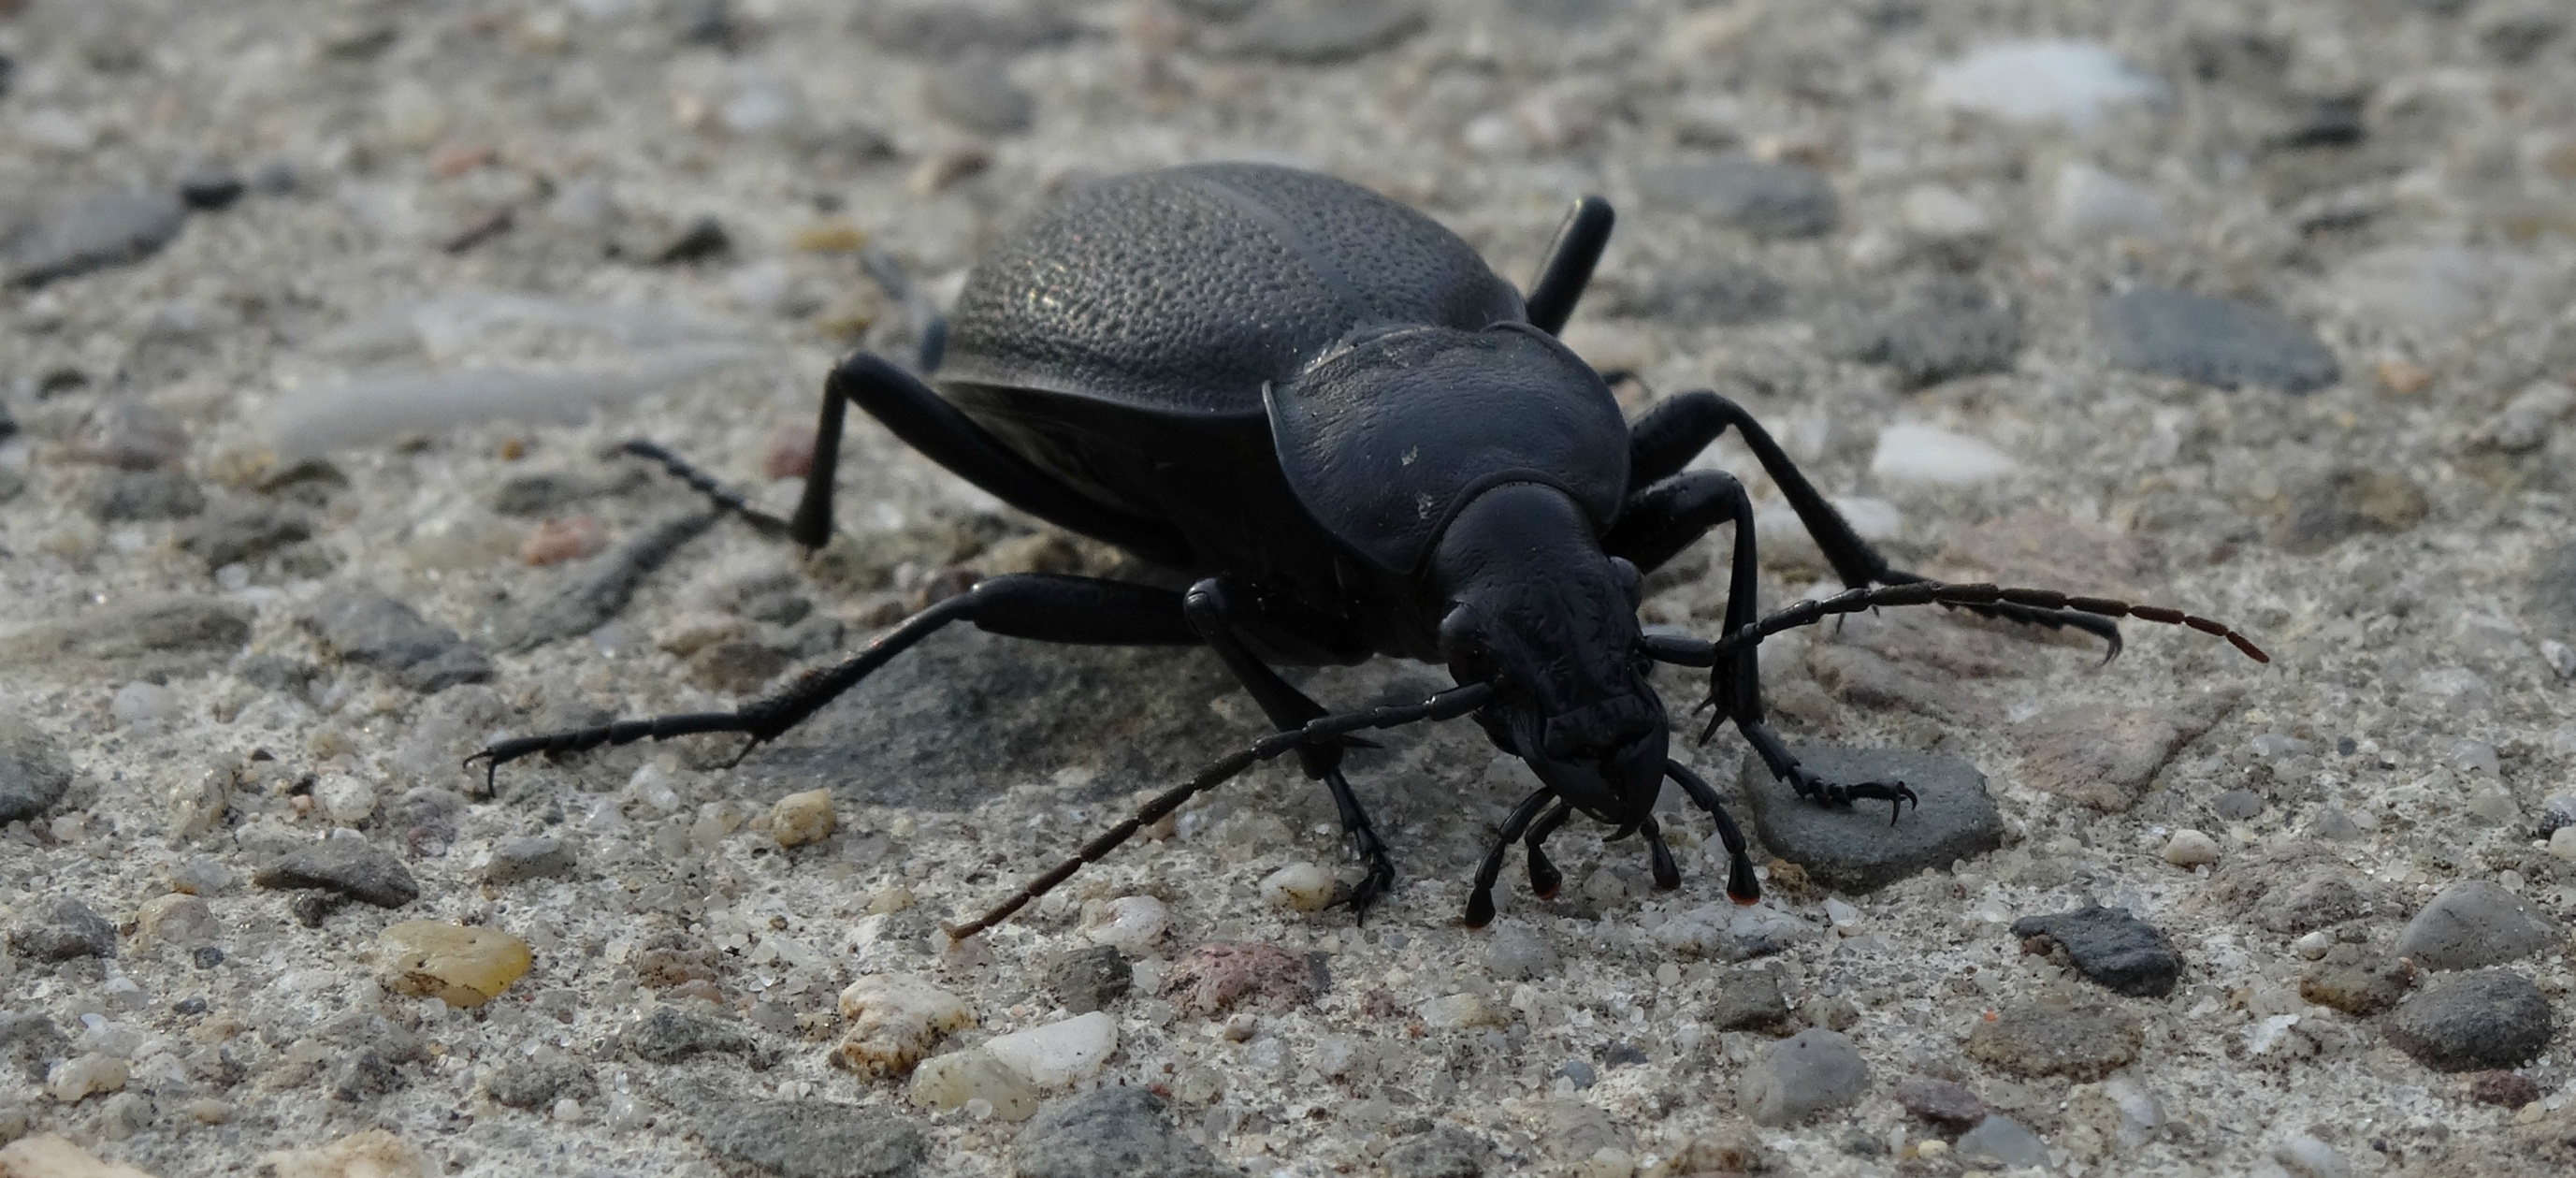
nature, wildlife, insect, macro, black, fauna, invertebrate, close up, poland, beetle, weevil, macro photography, arthropod, olkusz, ground beetle, the beetle, dung beetle, scarabs, japanese rhinoceros beetle